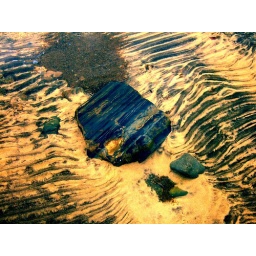
sand and rock in lake tahoe. Pretty strong color filter